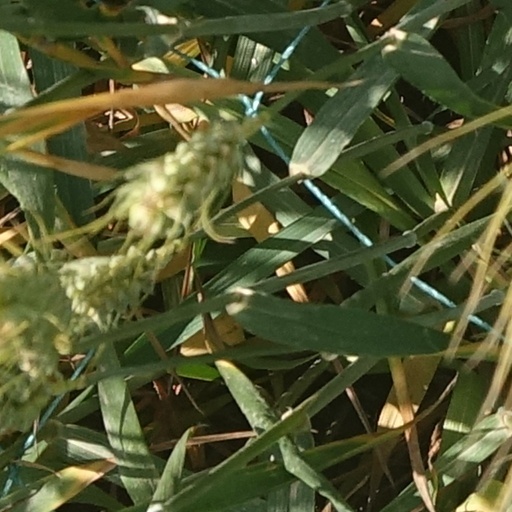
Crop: wheat